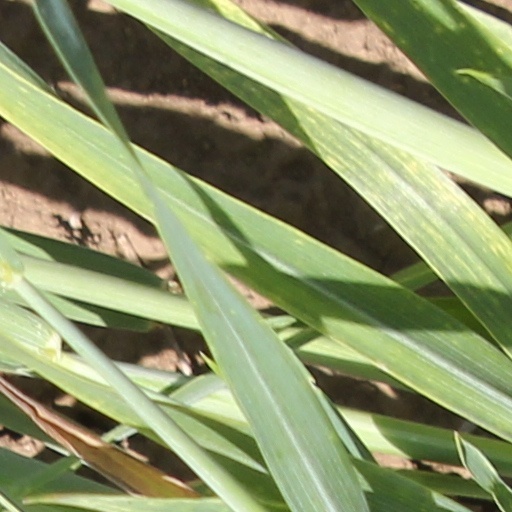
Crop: wheat